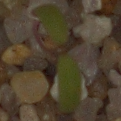
Label: fat_hen